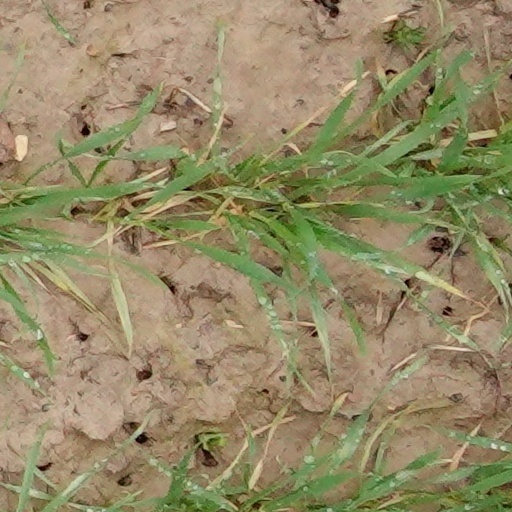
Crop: wheat